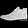
Label: Ankle boot